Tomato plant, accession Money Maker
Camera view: tilt-top (135 deg); turntable rotation: 0 degrees
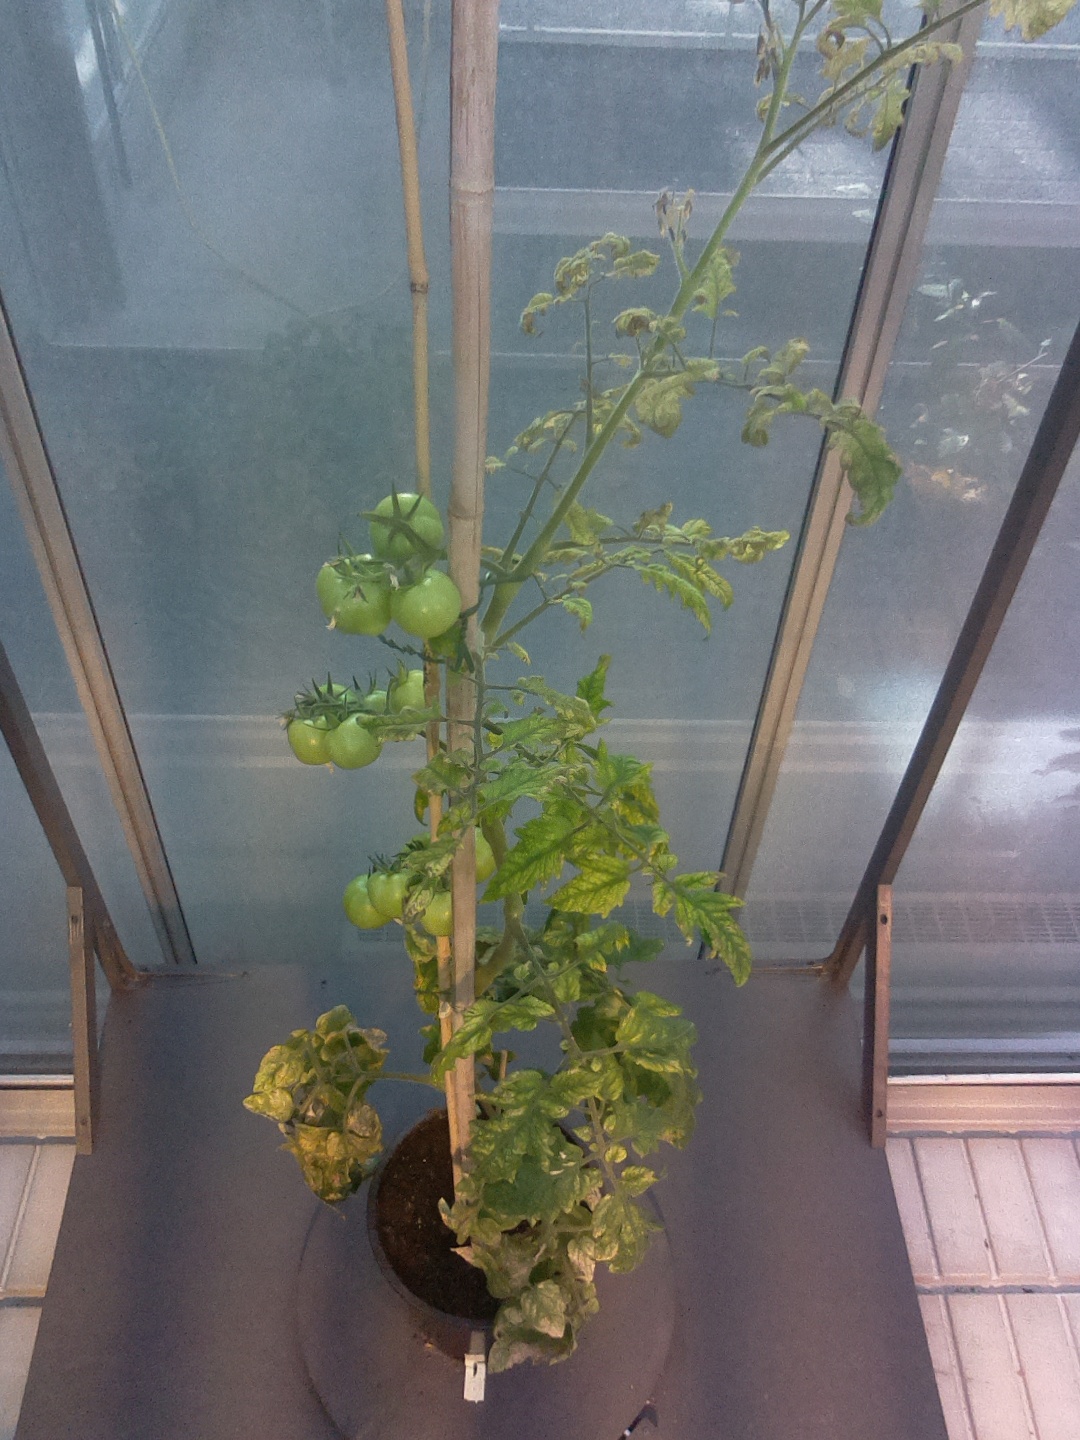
BBCH growth stage 76: 60%-70% of final fruit size